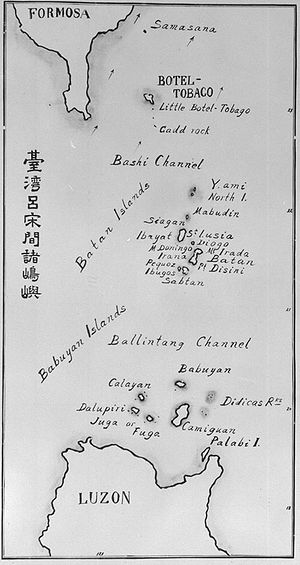
Luzonstrædet
Kort over Luzonstrædet
Luzonstrædet er et stræde mellem Taiwan og Luzon-øen der tilhører Filippinerne. Strædet forbinder dermed det Filippinske Hav med det Sydkinesiske Hav i det vestlige Stillehav.